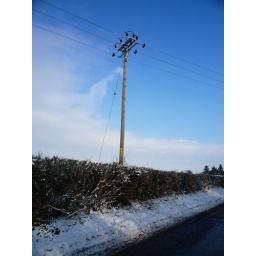
loved the really blue sky in contrast to the dark hedge and white snow.